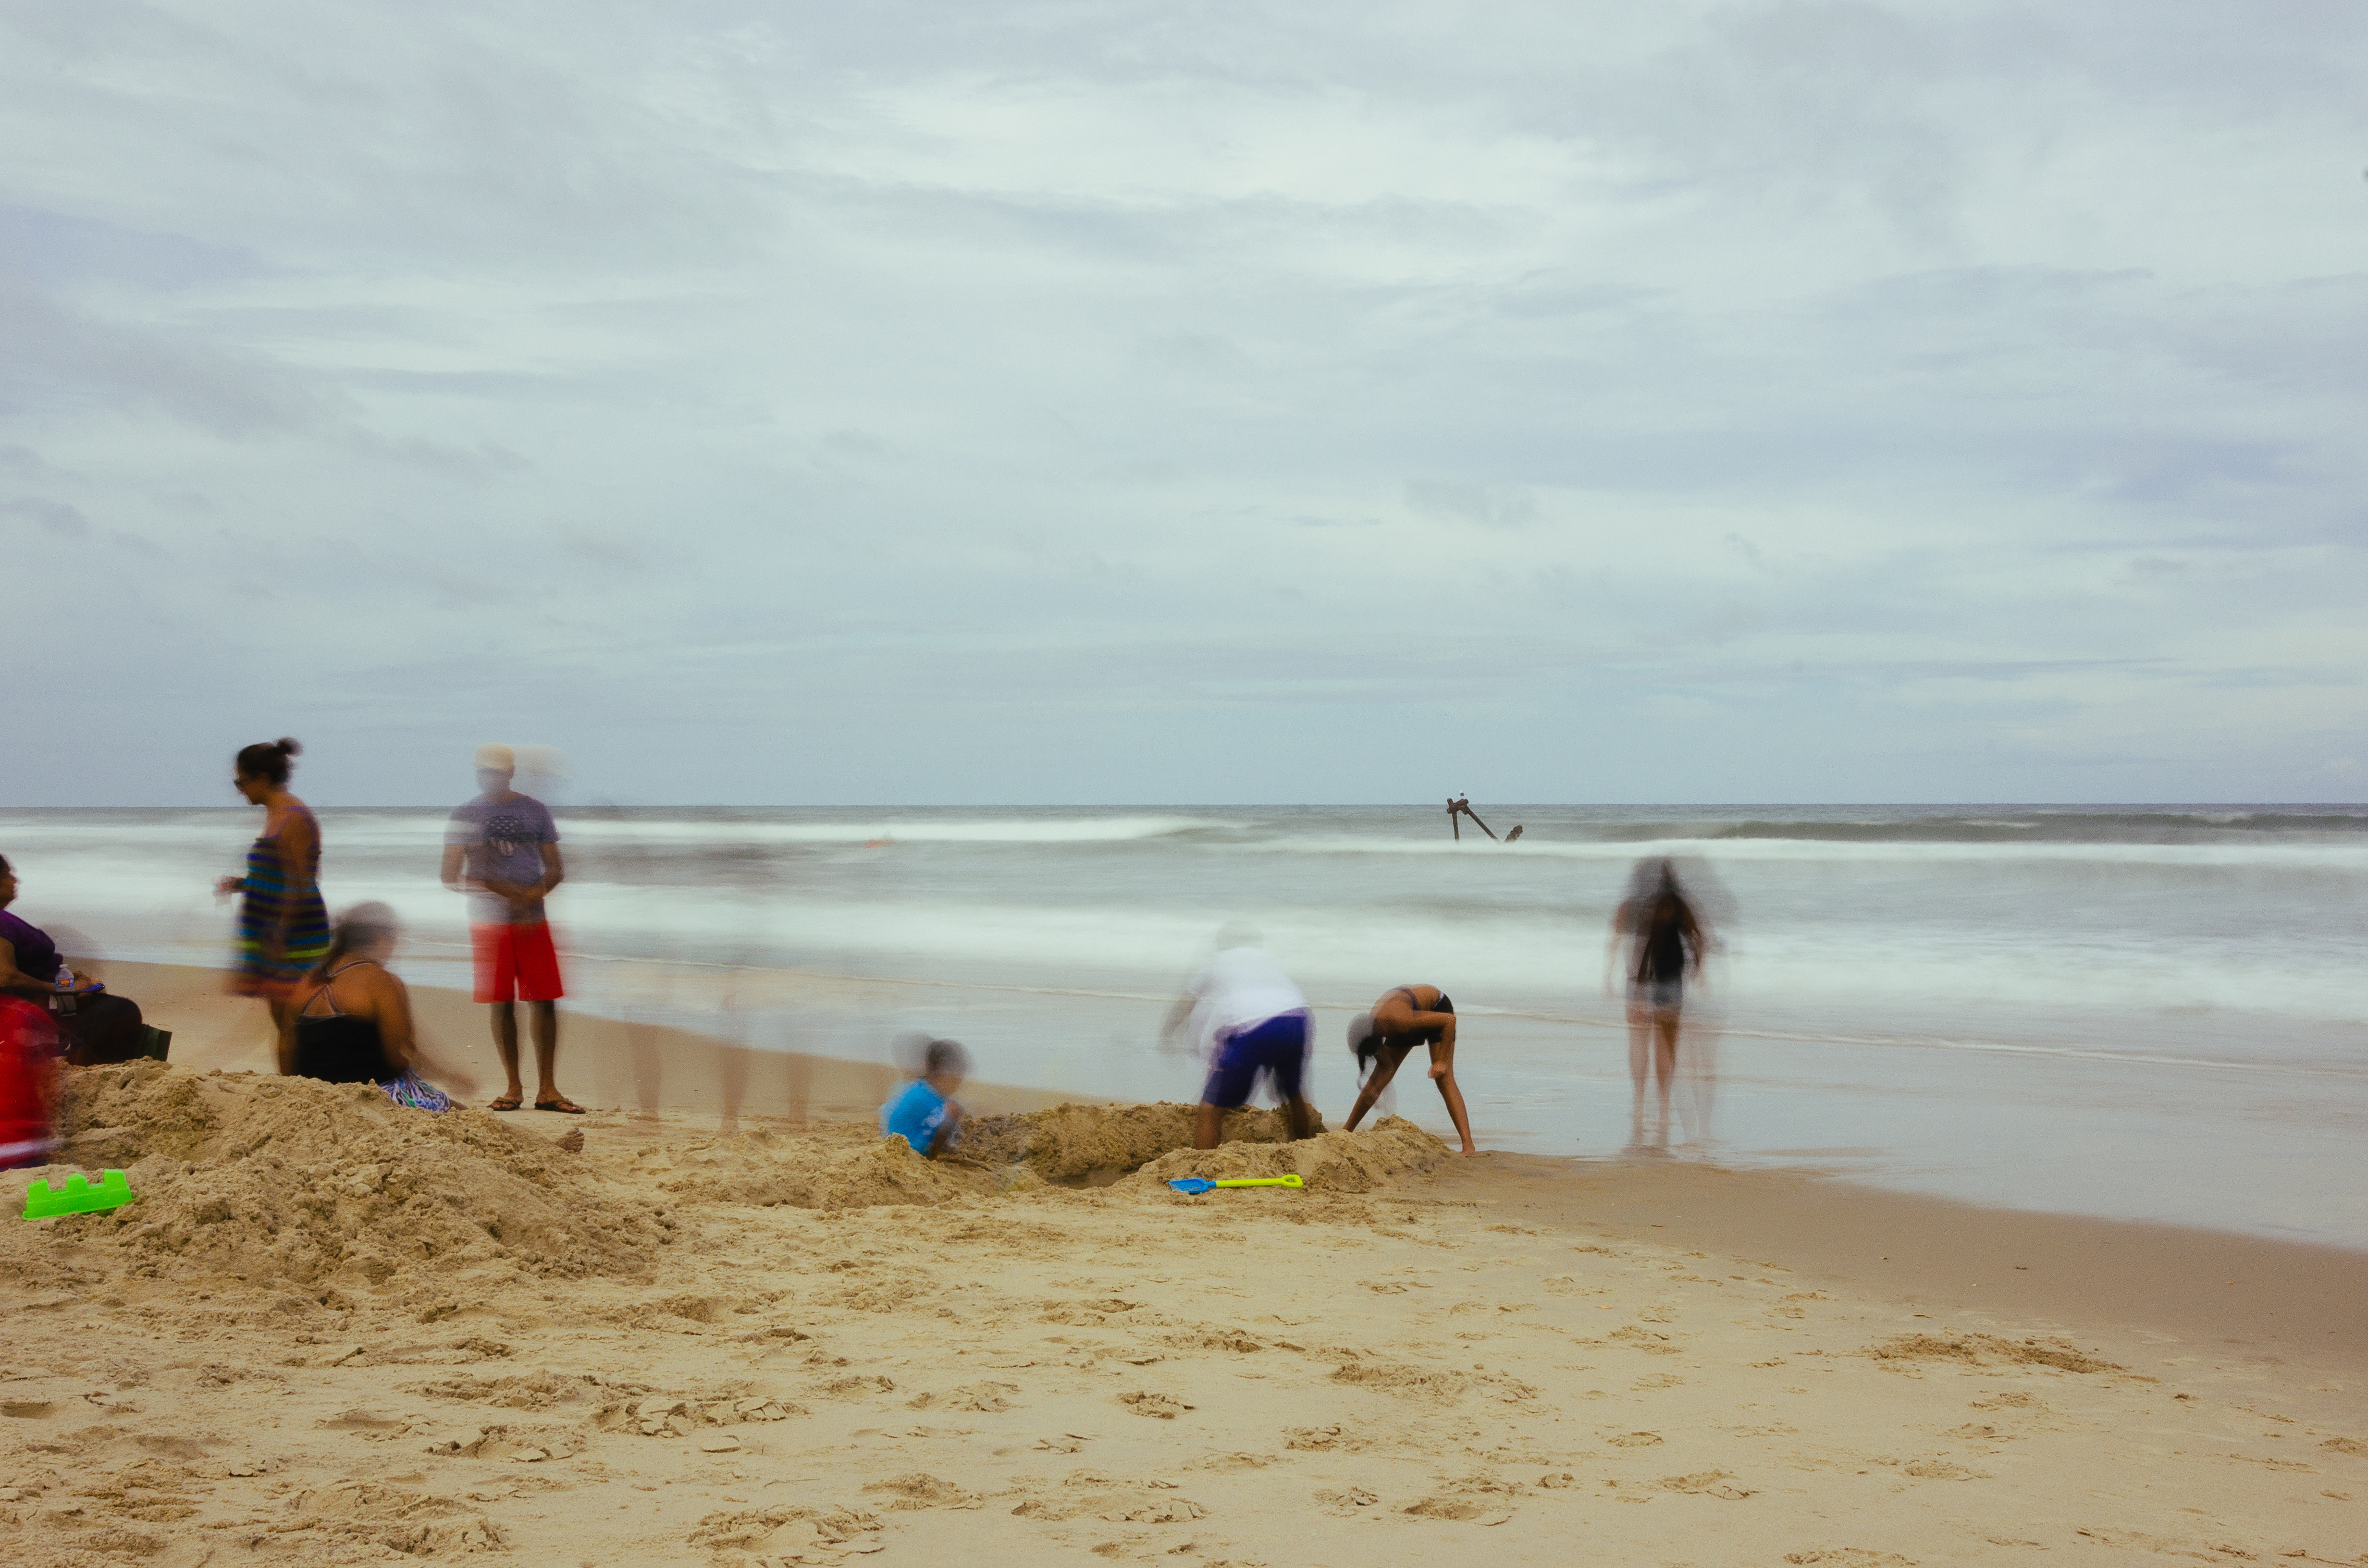
beach, sea, coast, sand, ocean, shore, vacation, bay, body of water